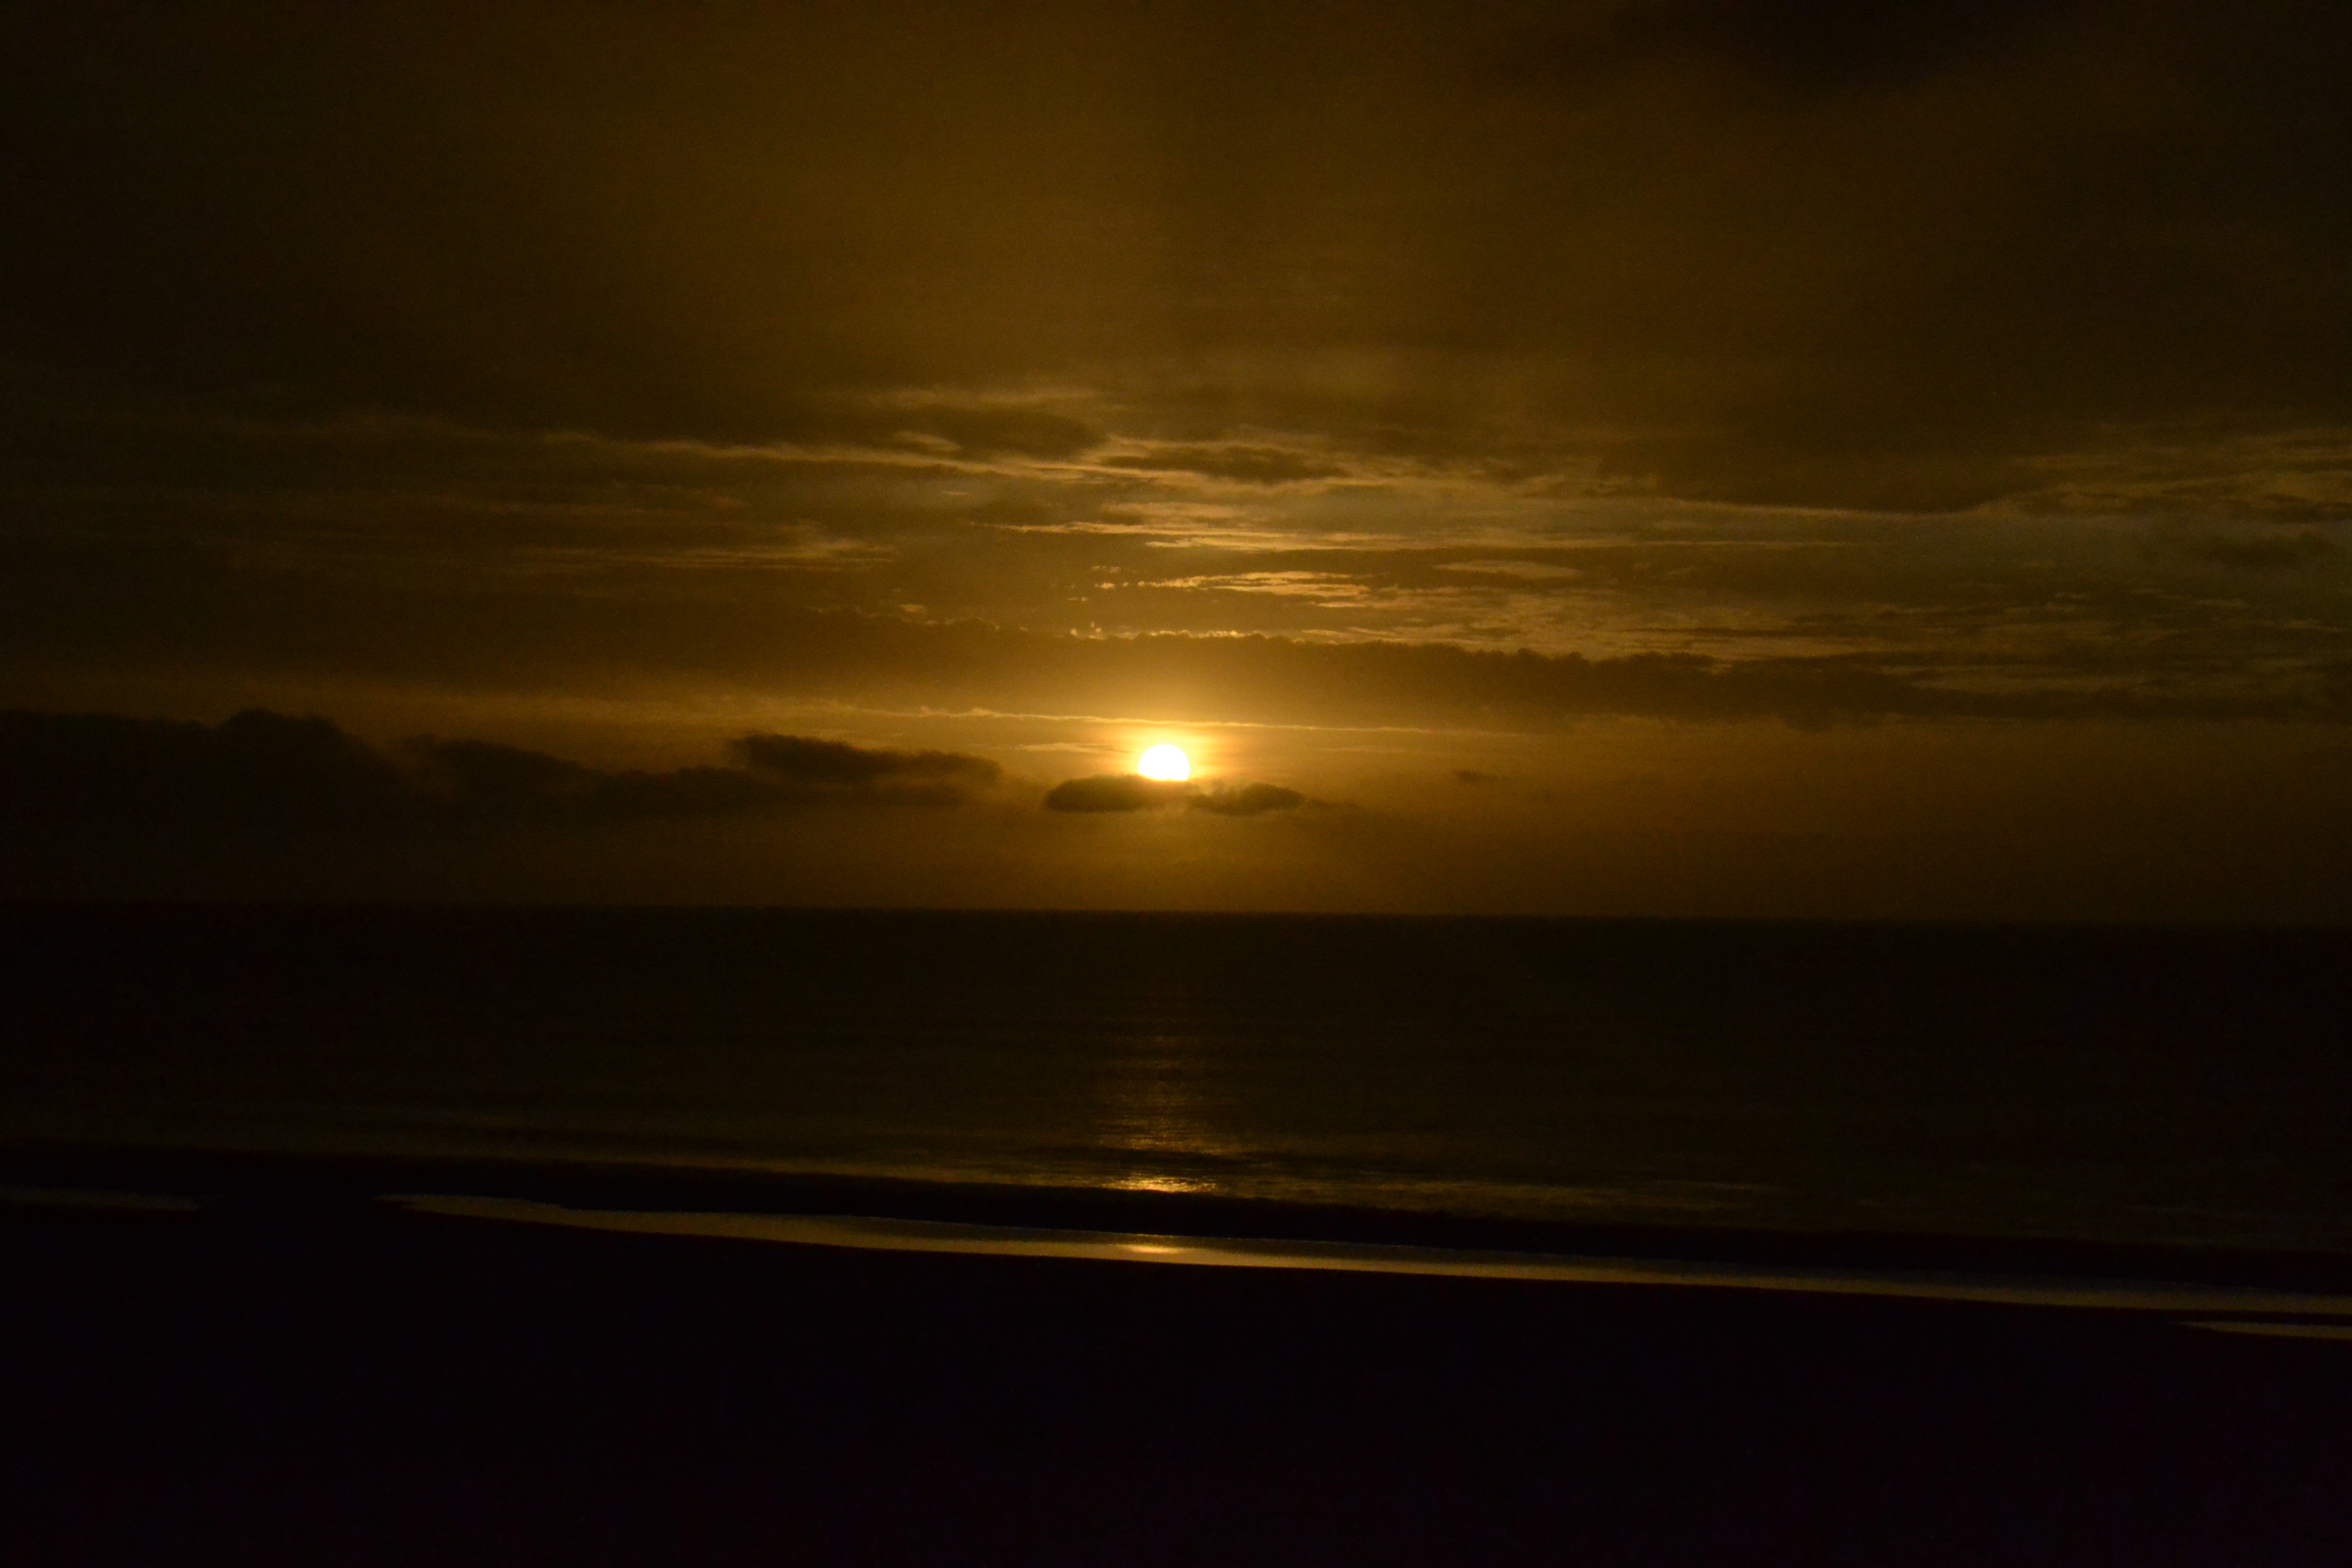
green, cape, sunset, sun, sand, sea, horizon, landscape, sky, sunrise, cloud, ocean, light, evening, calm, atmospheric phenomenon, afterglow, morning, dusk, water, sound, sunlight, atmosphere, dawn, coast, astronomical object, night, red sky at morning, darkness, tree, beach, vacation, meteorological phenomenon, reflection, bay, wave